Women of Honor

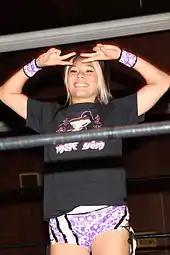
Mia Yim at Shimmer 63 in 2013

For another factual example during those years, during year 2013 Athena Reese was a part of a ROH stable by the name of "Team RnB" alongside another ROH wrestler by the name of A. C. H. weeks later A.C.H. ran into another ROH wrestler by the name of TaDarius Thomas and then the two made an alliance tag team stable name by the name of Adrenaline RUSH that primarily consisted of A.C.H. and TaDarius Thomas only from that point on.